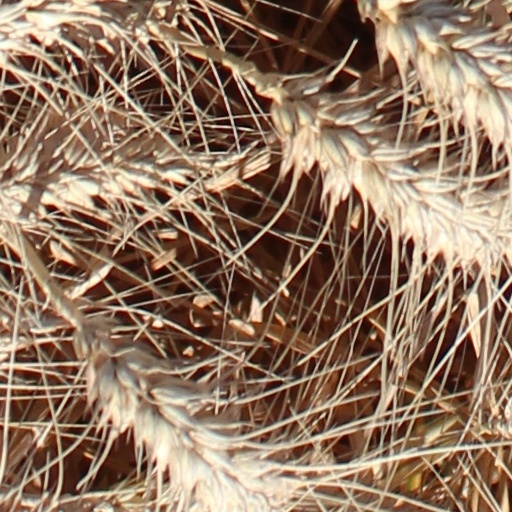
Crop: wheat